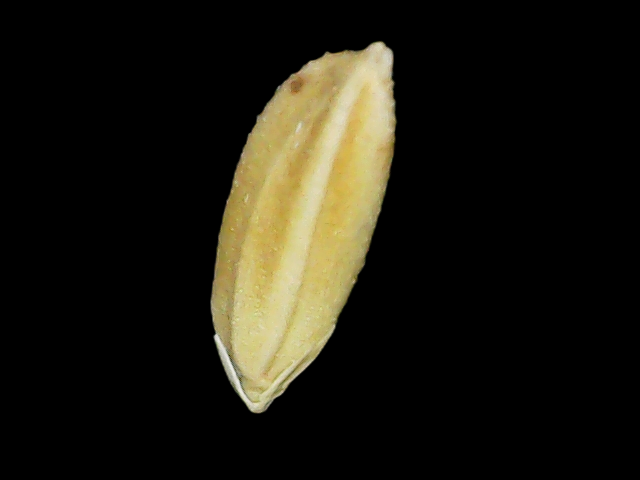
Rice variety: Bd95